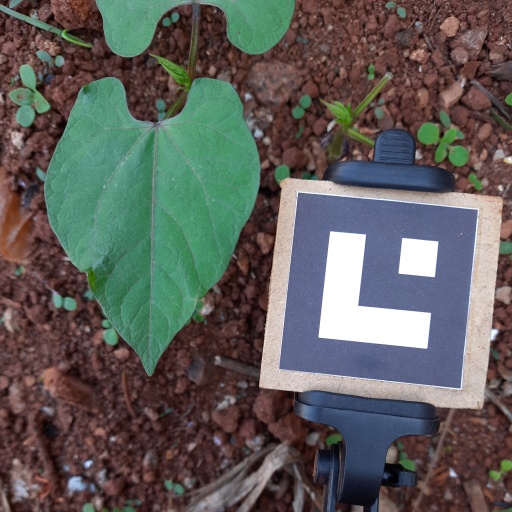
Observations: wavy surface, no eating holes, under shade